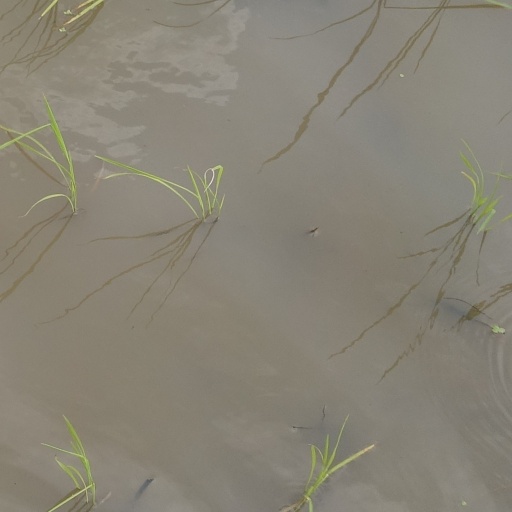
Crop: rice